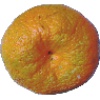
Label: Mandarine 1